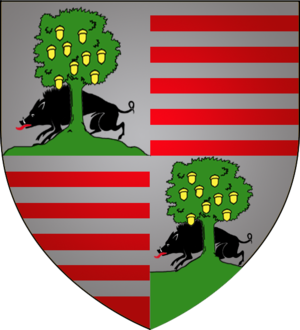
Armoiries de la commune luxembourgeoise d'Esch-sur-Sûre
Esch-sur-Sûre, est une commune luxembourgeoise située dans le canton de Wiltz, ainsi qu’une localité en faisant partie.
Cette page donne les armoiries des communes du Luxembourg.
Marco Schank, né le 10 octobre 1954 à Ettelbruck, est un écrivain, auteur de roman policier et un homme politique luxembourgeois, secrétaire-général du Parti populaire chrétien-social de 2006 à 2009.